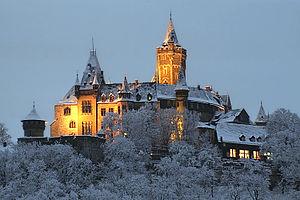
Château de Wernigerode en hiver. Le temps d'exposition a été fixé automatiquement, rendant le bâtiment plus lumineux qu'il n'était en réalité. Photo was taken using the following technique: Film: negativ film Lens: Minolta 28-80 Filter: none Body: Minolta Dynax 600 classic Support: Simple tripod Source: http://fam-tille.de/sparetime.html Image with Information in English Bild mit Informationen auf Deutsch
Cette liste non exhaustive répertorie les principaux châteaux en Allemagne métropolitaine. Il suffit de cliquer sur une région pour trouver la liste des châteaux qu'elle comprend.